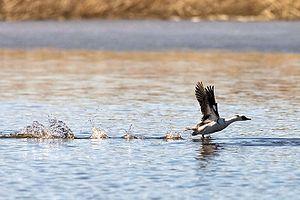
Harle piette prenant son envol. L'image est en miroir par rapport à l'original. Photo prise à Vanhankaupunginlahti, préfecture d'helsinki (Finlande). Ce lieu est inscrit sur la Liste de Ramsar des ""zones humides d'importance internationale"". Suomi: Uivelo (Mergellus albellus) nousemassa Helsingin Vanhankaupunginlahdelta"